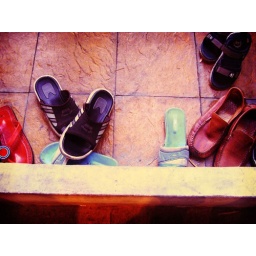
shoes- digital cross process ,pictures taken by panasonic lumix iso set to 400 and mismatched white balance